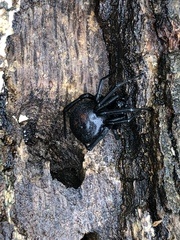
Species: Lactrodectus_hesperus